Shelley H. Metzenbaum

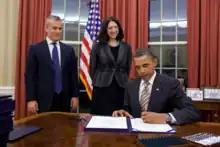
Signing of the Government Performance and Results Act of 2010 at the White House with Jeffrey Zients, Metzenbaum, and Barack Obama (from left to right).

In 2009, Metzenbaum was appointed by President Obama as the Associate Director for Performance and Personnel Management at the U.S. Office of Management and Budget (OMB). In this role, she was responsible for implementation of the Government Performance and Results Act of 2010, which requires strategic planning, goal-setting, annual performance reporting on all federal agency goals, and quarterly performance reporting and data-driven reviews on every agency's priority goals. She discussed the program in a 2010 meeting at the State Department in Washington, DC. She established the performance.gov website, which she discussed in a 2011 article in "The Washington Post". She also led the government-wide Performance Improvement Council and was responsible for guiding government-wide personnel policy. Her task to improve government performance is used as a case study by Harvard's John F. Kennedy School of Government and is used as an example of how to efficiently make changes in government in G. Edward DeSeve's book "The Presidential Appointee's Handbook". In a 2011 review on the Obama administration's programs, Philip Joyce noted she was brought on as a 'highly regarded' colleague. and Christopher Koliba noted that she advocated for increased studies of performance management systems. When she left the Office of Management and Budget in 2013, Metzenbaum described the advances made in evaluating government performance.